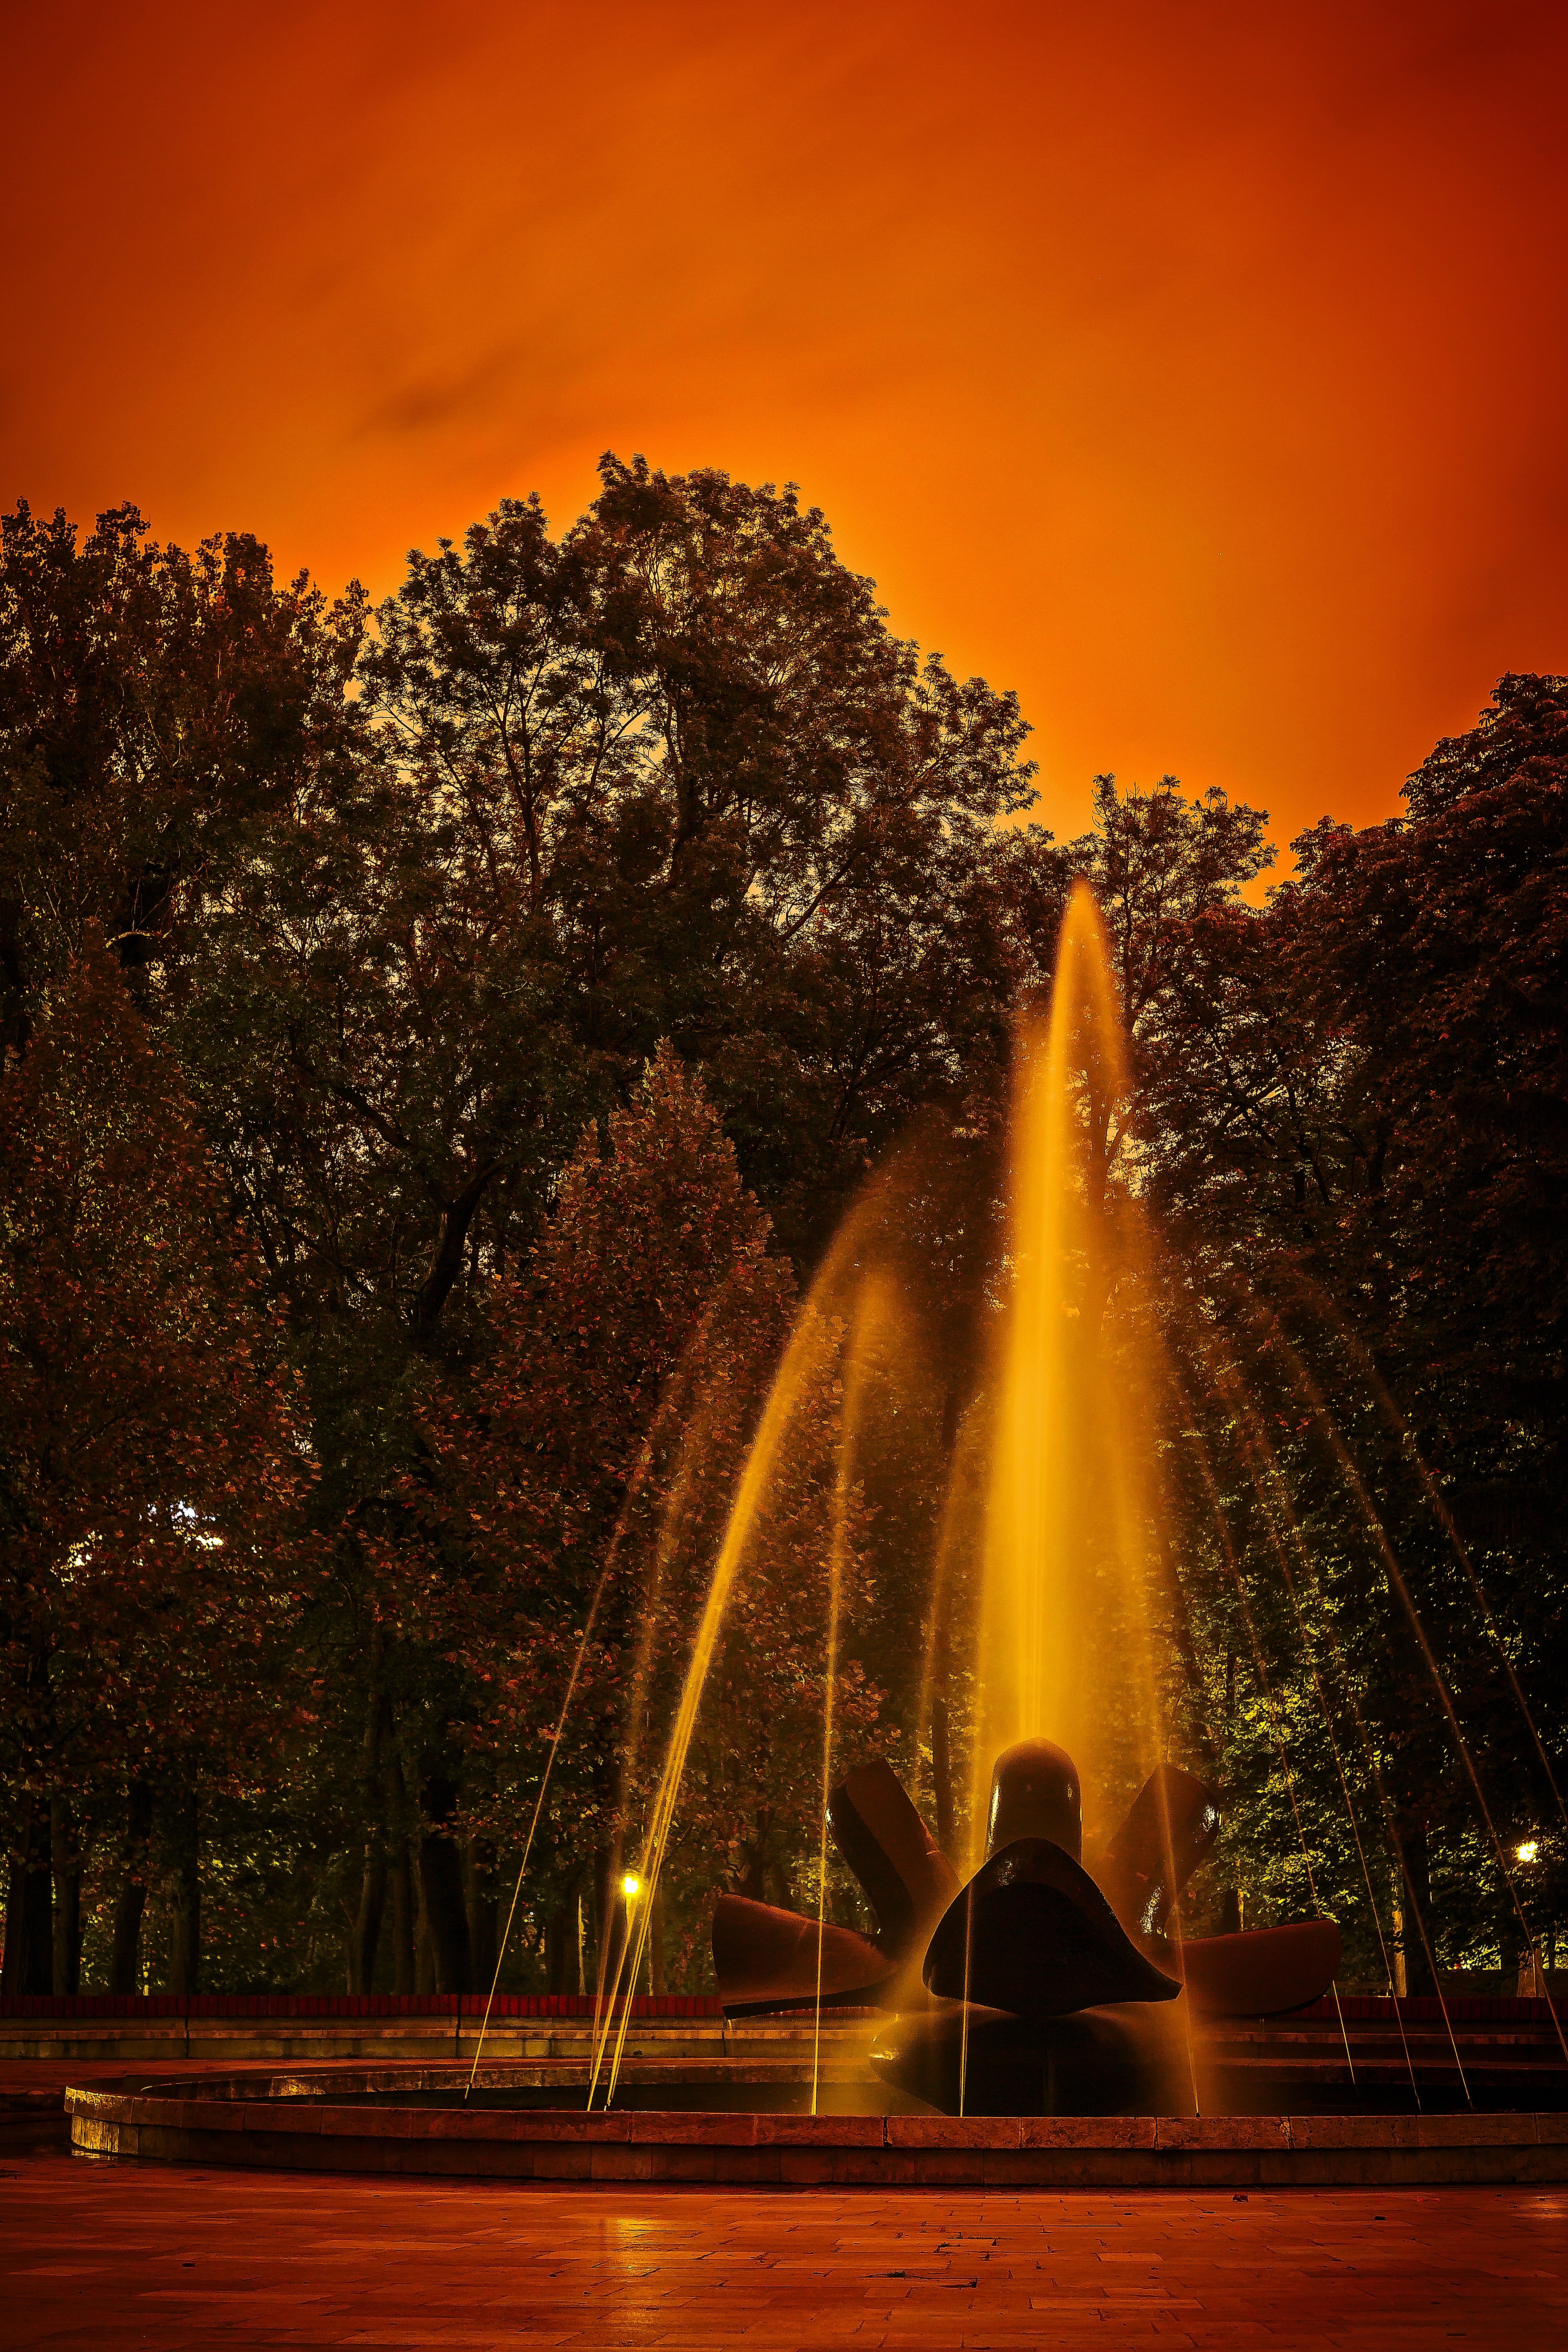
landscape, tree, nature, light, sunset, night, sunlight, morning, flower, monument, dark, dusk, evening, reflection, autumn, park, outdoors, fountain, scene, water feature, city at night, city park